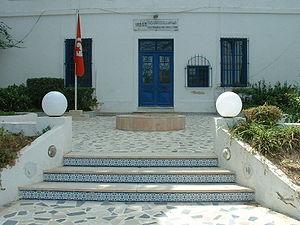
L'Institut préparatoire aux études scientifiques et techniques ou IPEST est un établissement tunisien d'enseignement supérieur dépendant de l'université de Carthage et basé à La Marsa.